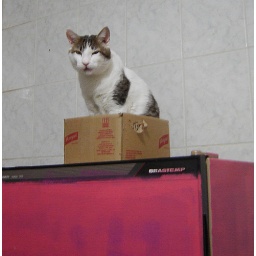
big cat in tiny box